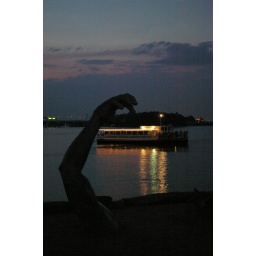
Park in Maryland, sculpture coming out of the sand just tapped the boat on the top...